Felix Zollicoffer

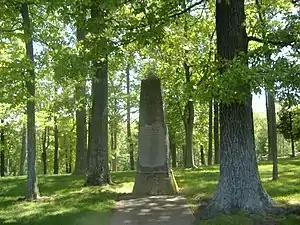
Site of Zollicoffer's death at Mill Springs Battlefield, Nancy, Kentucky.

Felix Kirk Zollicoffer (May 19, 1812 – January 19, 1862) was an American newspaperman, slave owner, politician, and soldier. A three-term US Representative from Tennessee, an officer in the United States Army, and a Confederate brigadier general during the American Civil War; he led the first Confederate invasion of eastern Kentucky and was killed in action at the Battle of Mill Springs. Zollicoffer was the first Confederate general to die in the Western Theater.